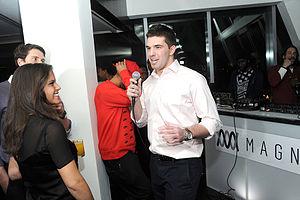
Le Fyre Festival est un festival de musique frauduleux, créé par Billy McFarland, PDG de Fyre Media Inc. et Ja Rule, rappeur. Le festival promeut l'application Fyre, qui permet de réserver des artistes de musique ; il est programmé du 28 avril 2017 au 30 avril 2017 et du 5 mai 2017 au 7 mai 2017 à Great Exuma aux Bahamas.